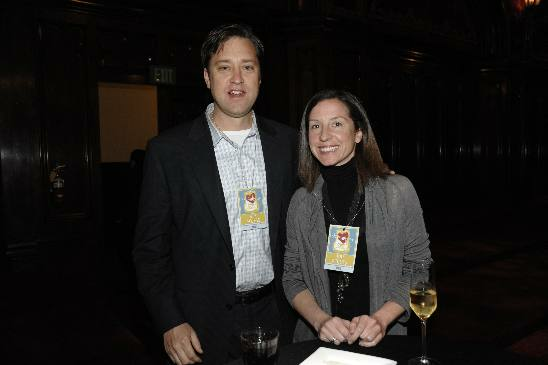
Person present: Yes